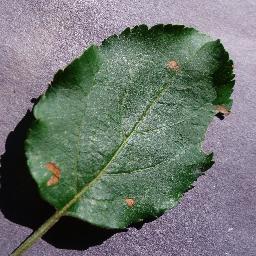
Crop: apple
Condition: black_rot